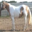
Label: horse